Frederick Keeble

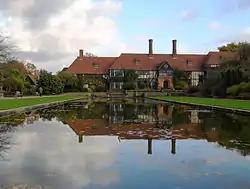
The laboratory building of RHS Garden, Wisley

In 1894, Keeble spent time in Ceylon researching plant physiology. He was interested in the hanging foliage of a number of tropical trees; specifically "Amherstia", "Brownea", and "Humboldtia". This study produced his first publications which consisted of two academic papers published in 1895. Having returned to the UK, he was an assistant lecturer in botany at Owens College, Victoria University in Manchester and also taught at the University College of Wales, Aberystwyth (covering sabbatical leave of Professor John Henry Salter in 1896).